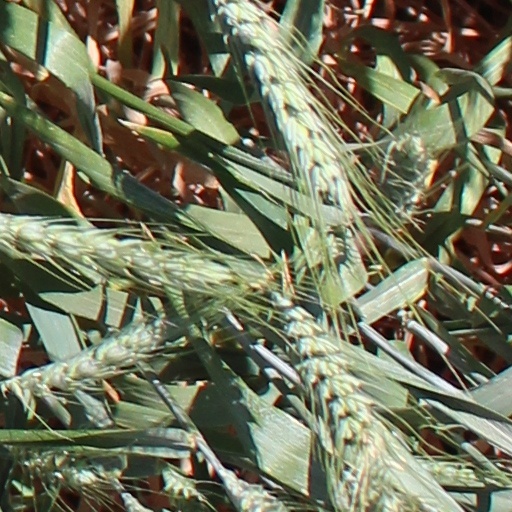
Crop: wheat